Non-covalent interaction

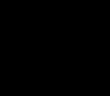
Figure 4

Cation–pi interactions can be as strong or stronger than H-bonding in some contexts.